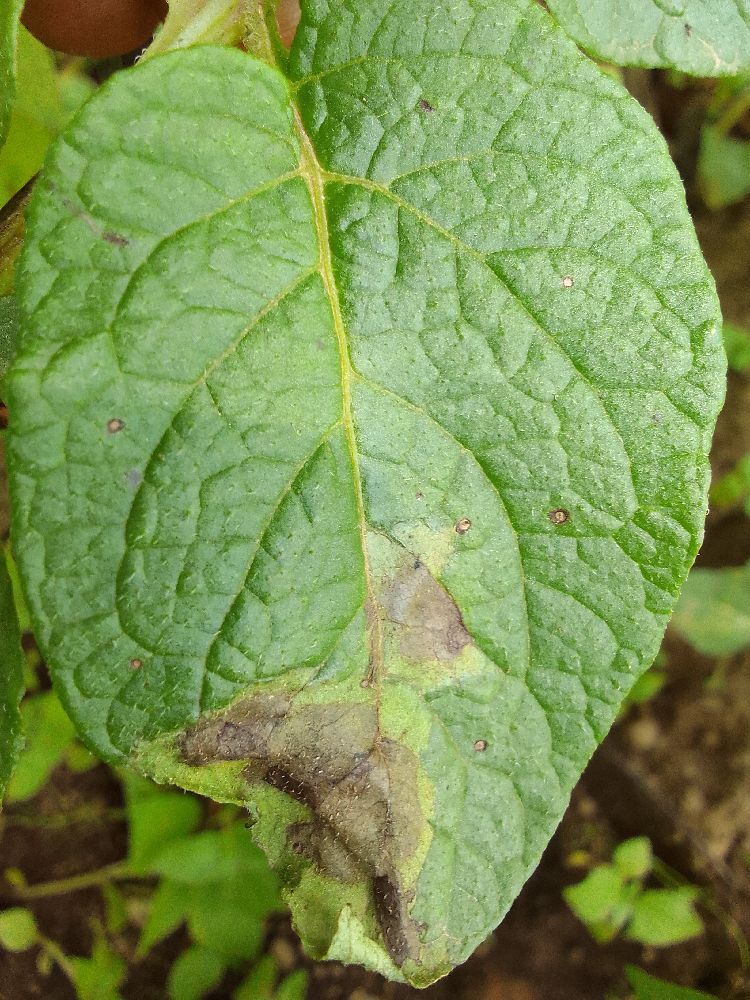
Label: Late blight